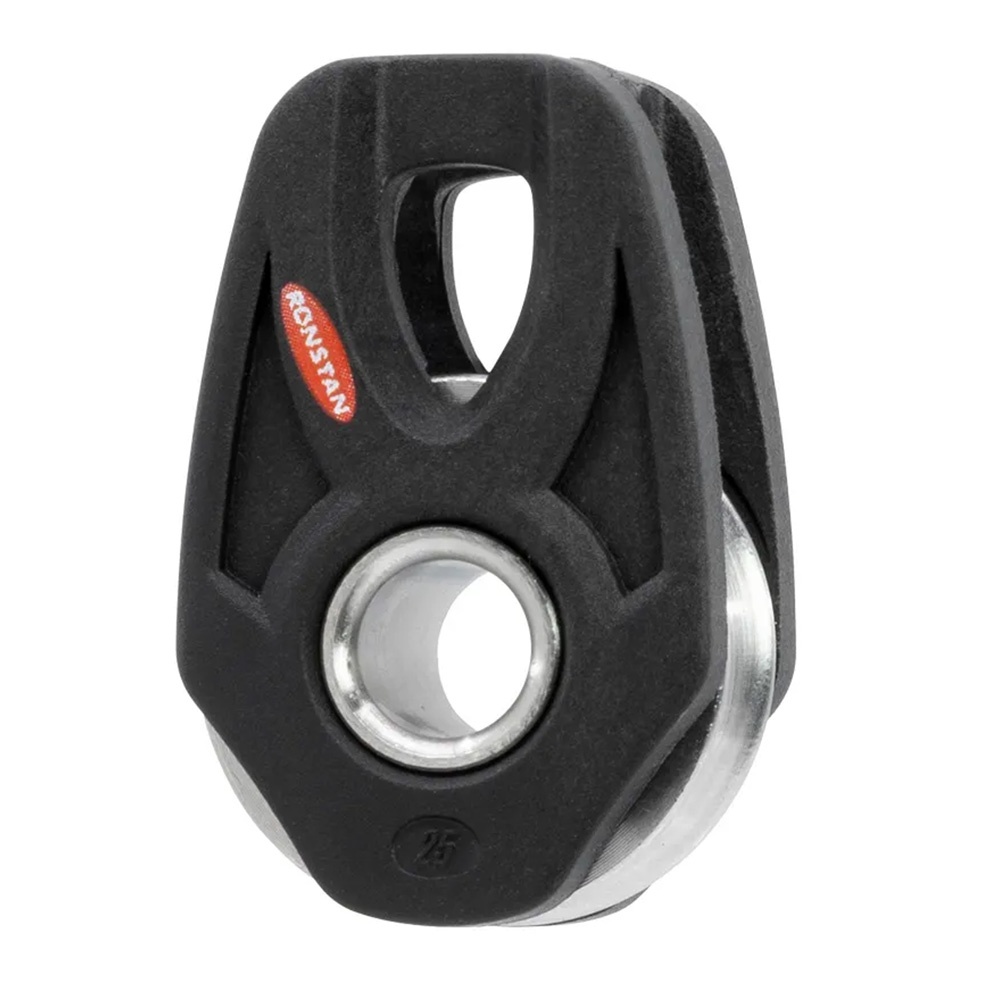
Ronstan Series 25 Ball Bearing HHL Lashing Orbit Block [RF28109HL]
Series 25 Ball Bearing HHL Lashing Orbit Block™ Single sheave ball bearing high load block with becket hub option and lashing head. The Series 25 Ball Bearing Orbit Blocks™ deliver superior strength, reduced weight, and exceptional performance for high-demand dinghy and small boat applications. Designed with competitive sailors and performance boats in mind, these compact 25mm blocks are engineered to achieve the highest possible strength-to-weight ratio. Featuring Ronstan’s renowned high-compression strength acetal bearing system, the Series 25 BB Orbit Blocks are a lightweight yet durable solution, ideal for control line systems such as mainsheet and spinnaker sheet turning blocks, cunninghams, and cascading vangs on dinghies up to 4 metres. Each block has a stainless steel hub for versatile lashing attachments and through-sheave becket functionality, making them adaptable to a wide range of rigging setups. The hub accommodates up to 4mm (5/32") lashing and ensures maximum efficiency without compromising reliability. The range also includes a High Load (HHL) variant – the RF28109HL – which is equipped with a Grade 2205 stainless steel sheave and bearing race, paired with Grade 304 stainless steel ball bearings. These HHL blocks are purpose-built for high-load applications and are increasingly in demand for modern performance and foiling boats using small-diameter lines to carry significant loads. Features: 2-stage ball bearing system. Suits up to 8mm (5/16”) lines. Hollow hub for becket take-off. Lashing blocks suit up to 4mm (5/32”) lashing. Specifications: Max. Rope diameter (in): 5/16 M.W.L. (lb): 880 Sheave diameter (in): 1 B.L. (lb): 2650 Weight (oz): 1.2 Applications: Mainsheet and spinnaker sheet turning blocks on dinghies to 4m (13ft). Control lines. Cascading vangs. Leech lines & cunninghams. Materials: Frame/cheeks: Toughened, glass fibre reinforced nylon. HHL Sheave and bearing race: Grade 2205 stainless steel with Grade 304 stainless steel ball bearings.
Brand: Ronstan
Category: Sporting Goods > Outdoor Recreation > Boating & Water Sports > Boating & Rafting